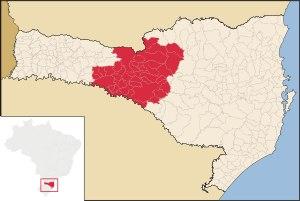
La région métropolitaine du Contestado au Brésil fut créée en 2012 par la loi de l'état de Santa Catarina n°571 du 24 de mai 2012.